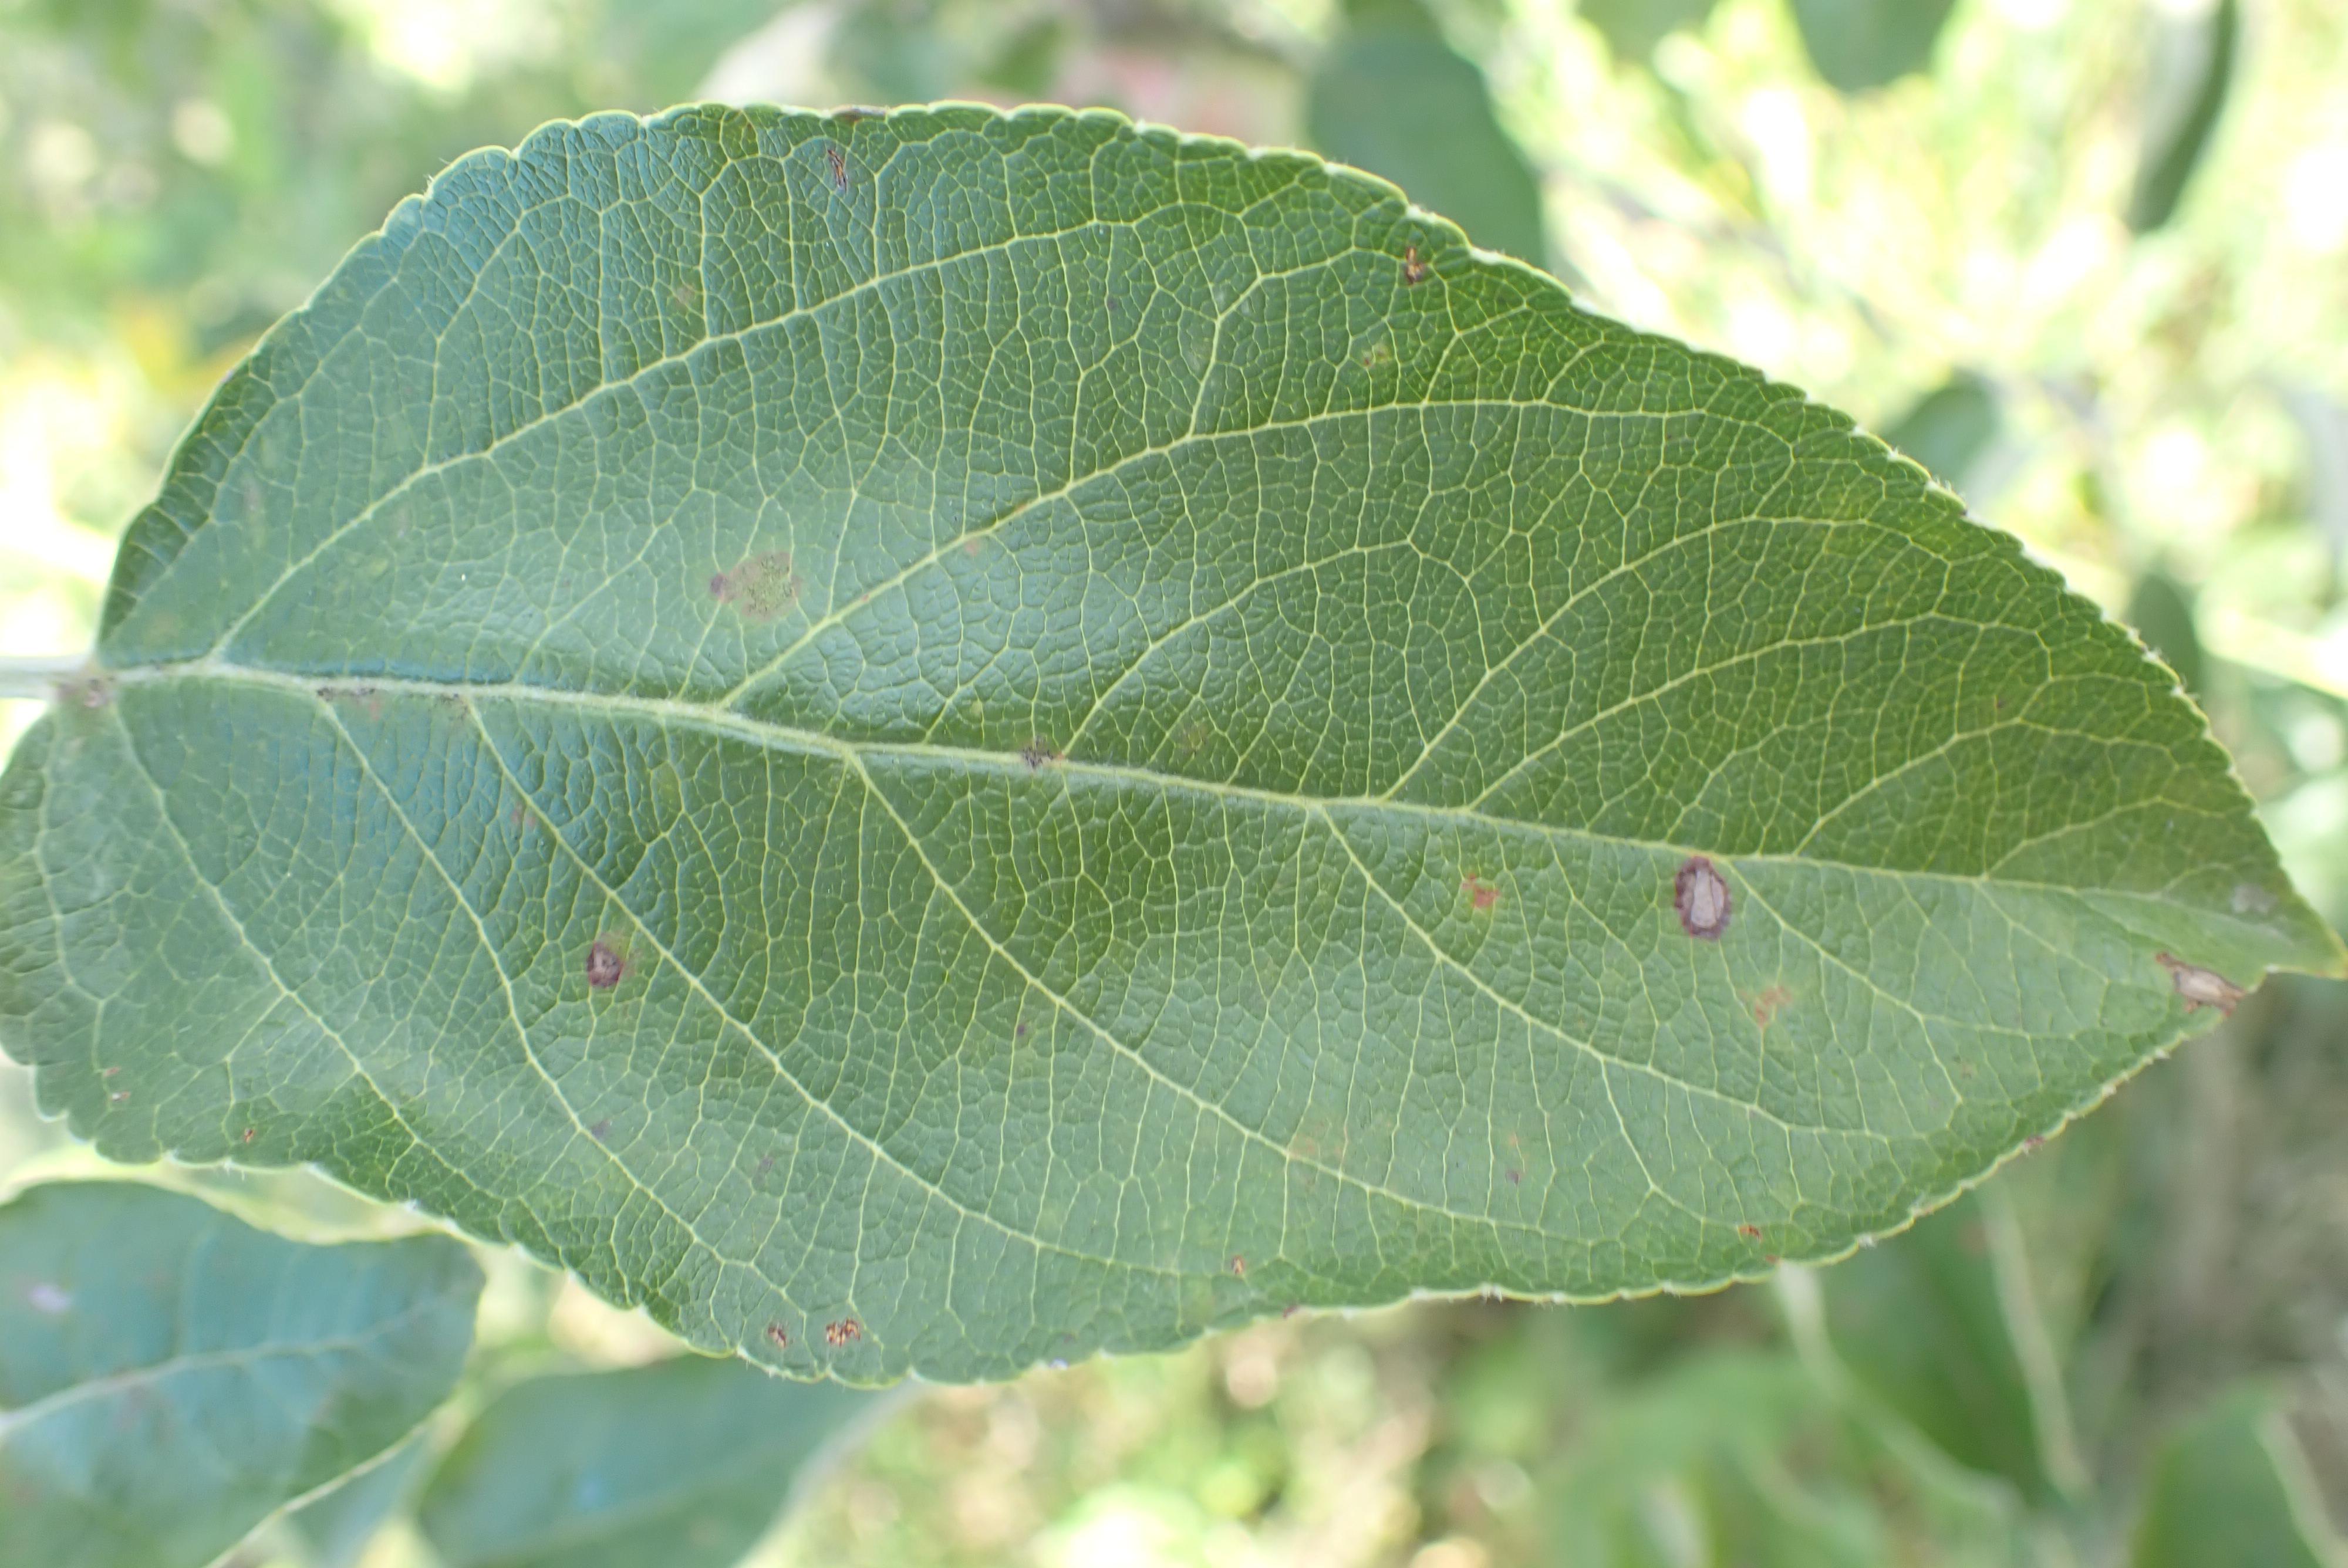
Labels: scab, frog_eye_leaf_spot